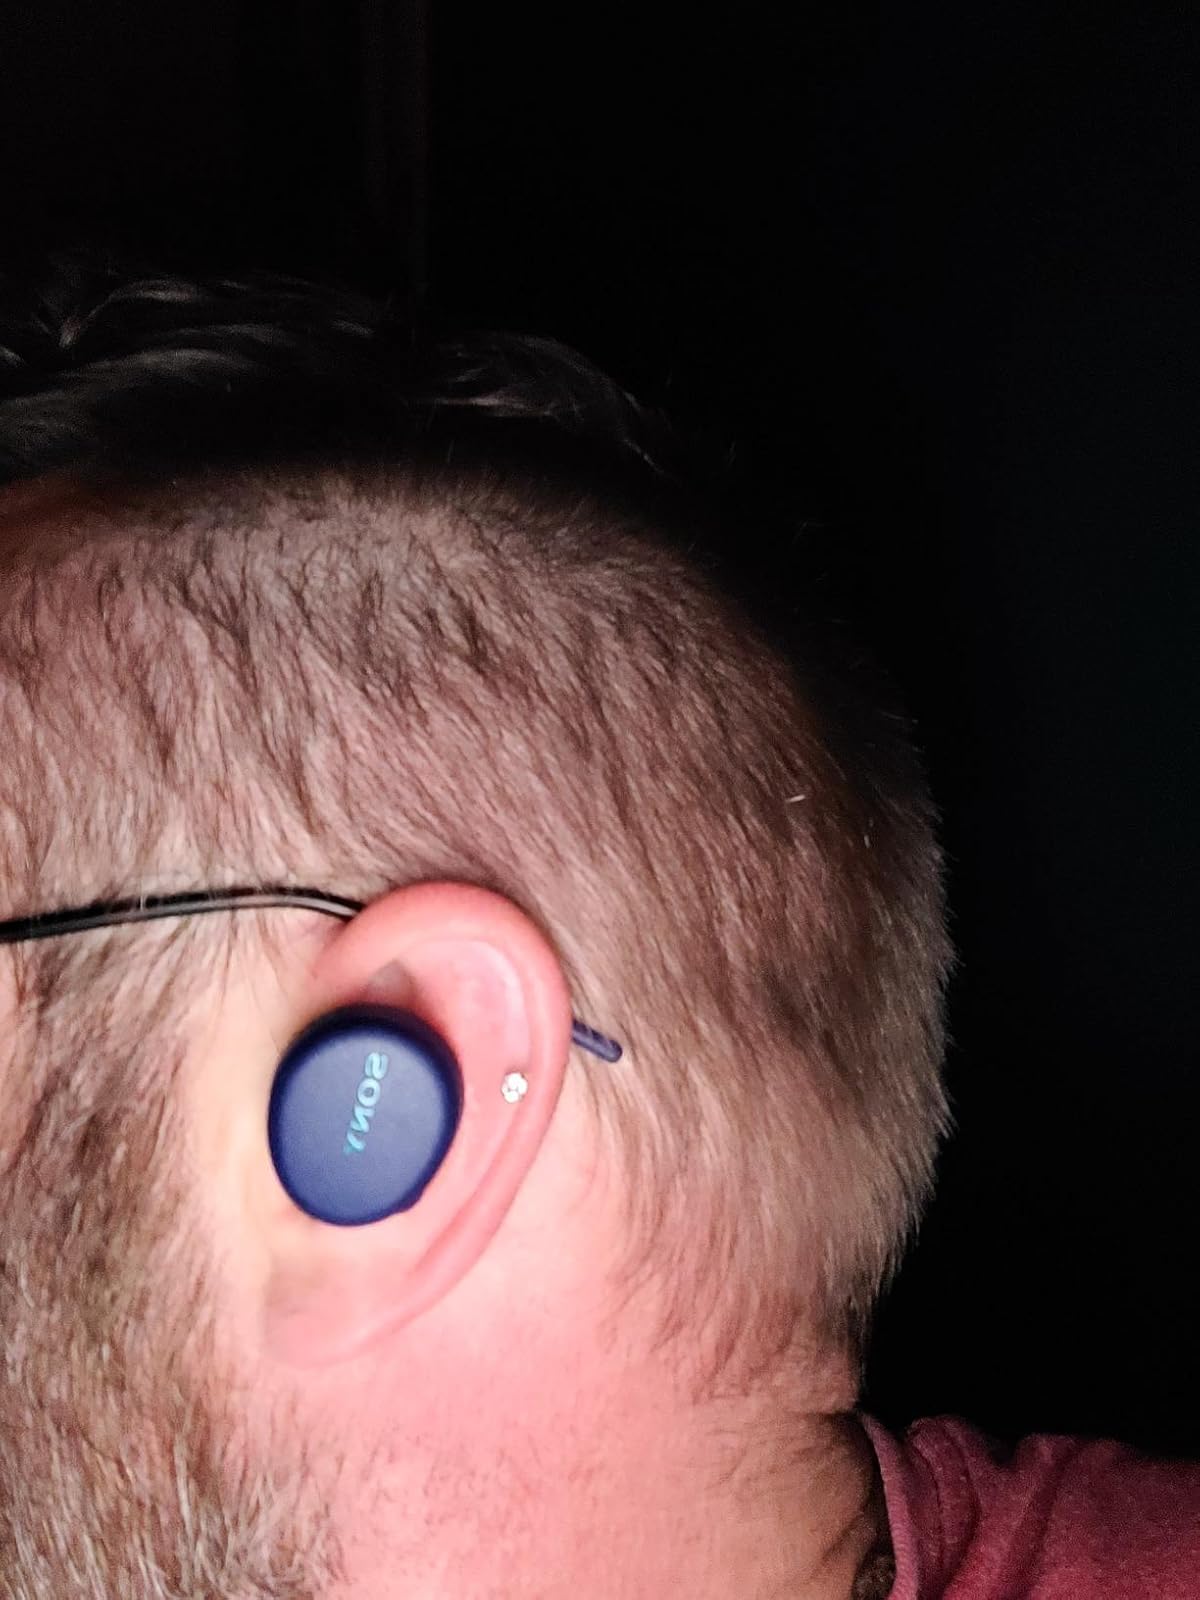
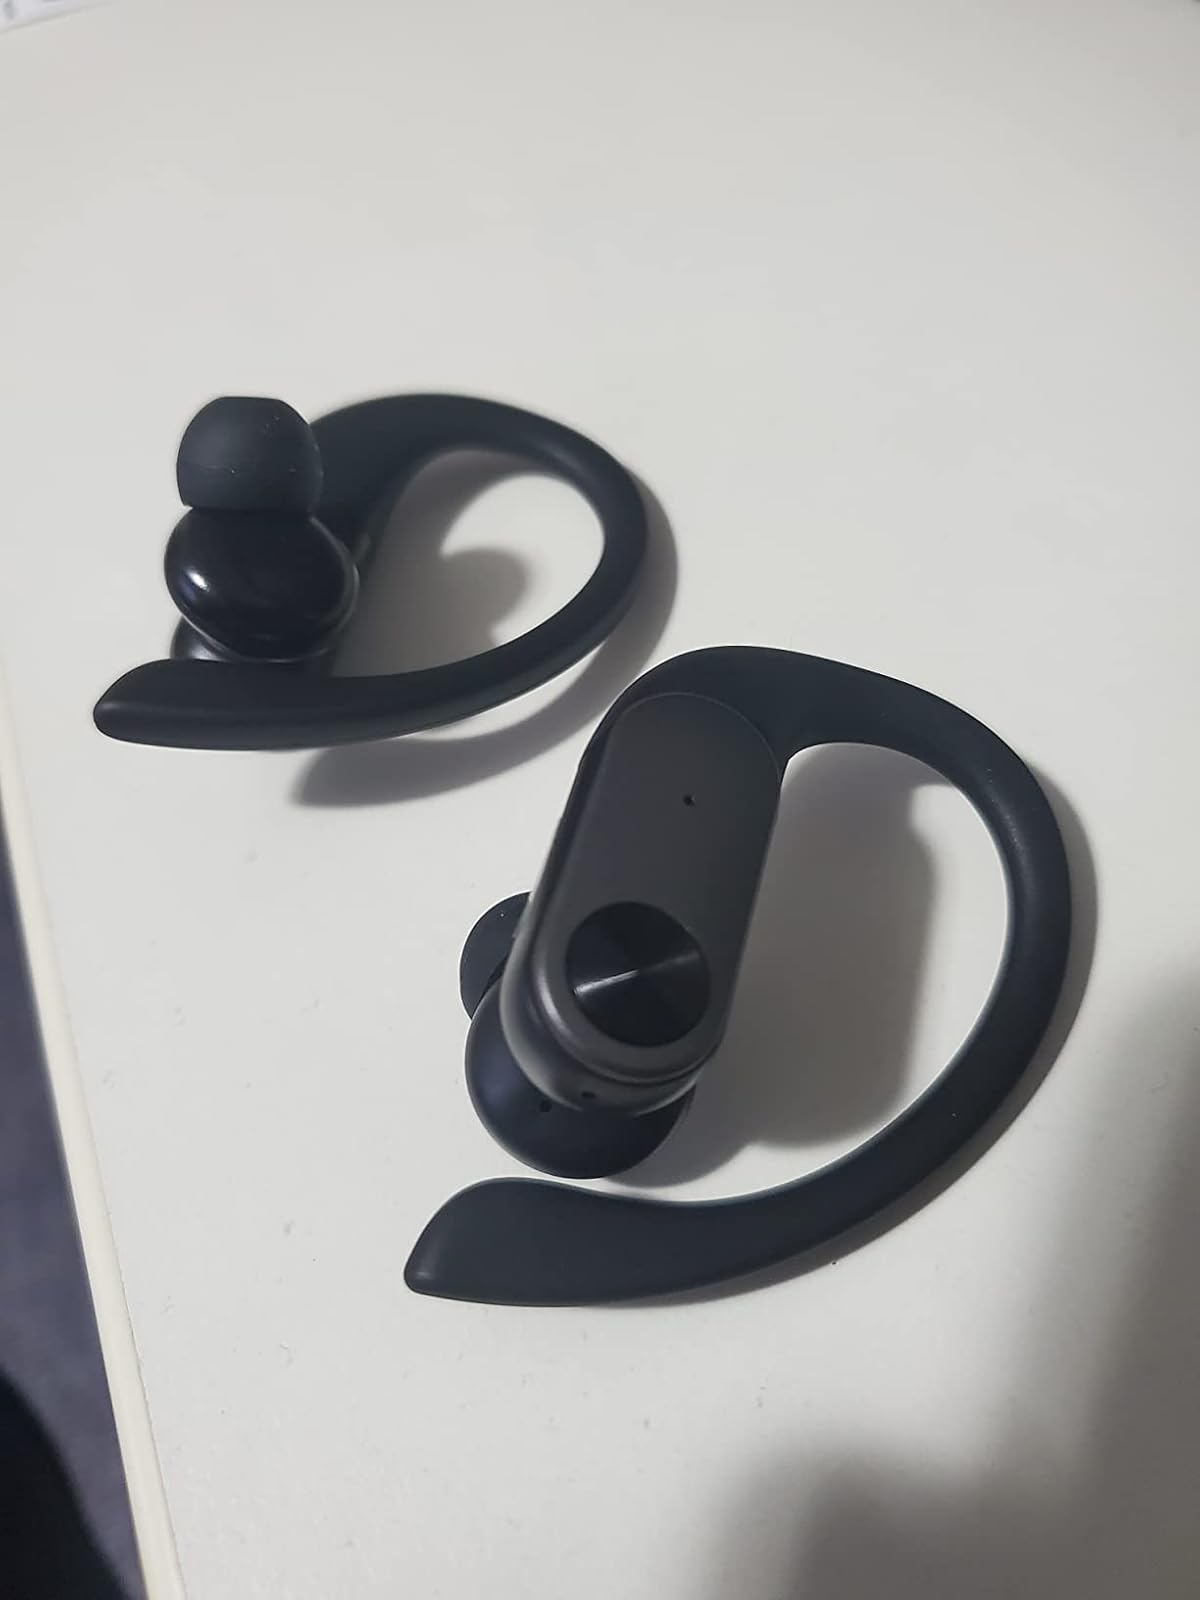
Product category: earbuds
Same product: no